Pain in crustaceans

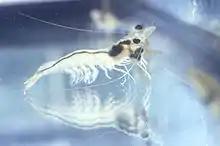
The whiteleg shrimp (juvenile shown) has become the preferred species for shrimp farming

Eyestalk ablation is the removal of one or both eyestalks from a crustacean. It is routinely practiced on female prawns in almost every marine shrimp maturation or reproduction facility in the world, both research and commercial. The aim of ablation is to stimulate the female shrimp to develop mature ovaries and spawn. In "Macrobrachium americanum", prawns treated with lignocaine (a local anaesthetic in mammals), showed less rubbing, flicking and sheltering than those without the anaesthetic.